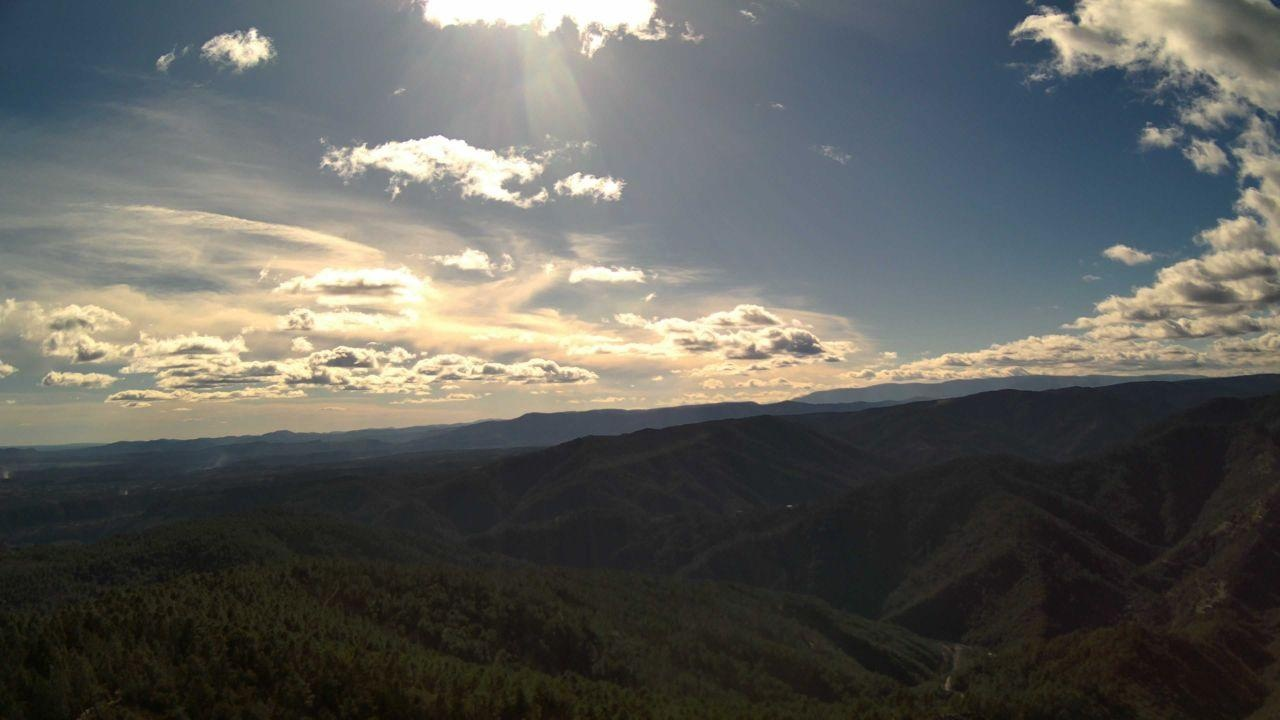
Fire: no
Smoke: yes